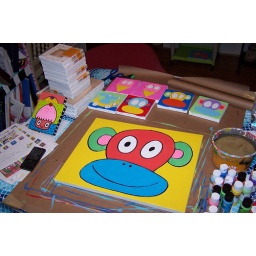
here a monkey, there a monkey, everywhere a monkey. for the local girl gallery december monkey show in lakewood, ohio.